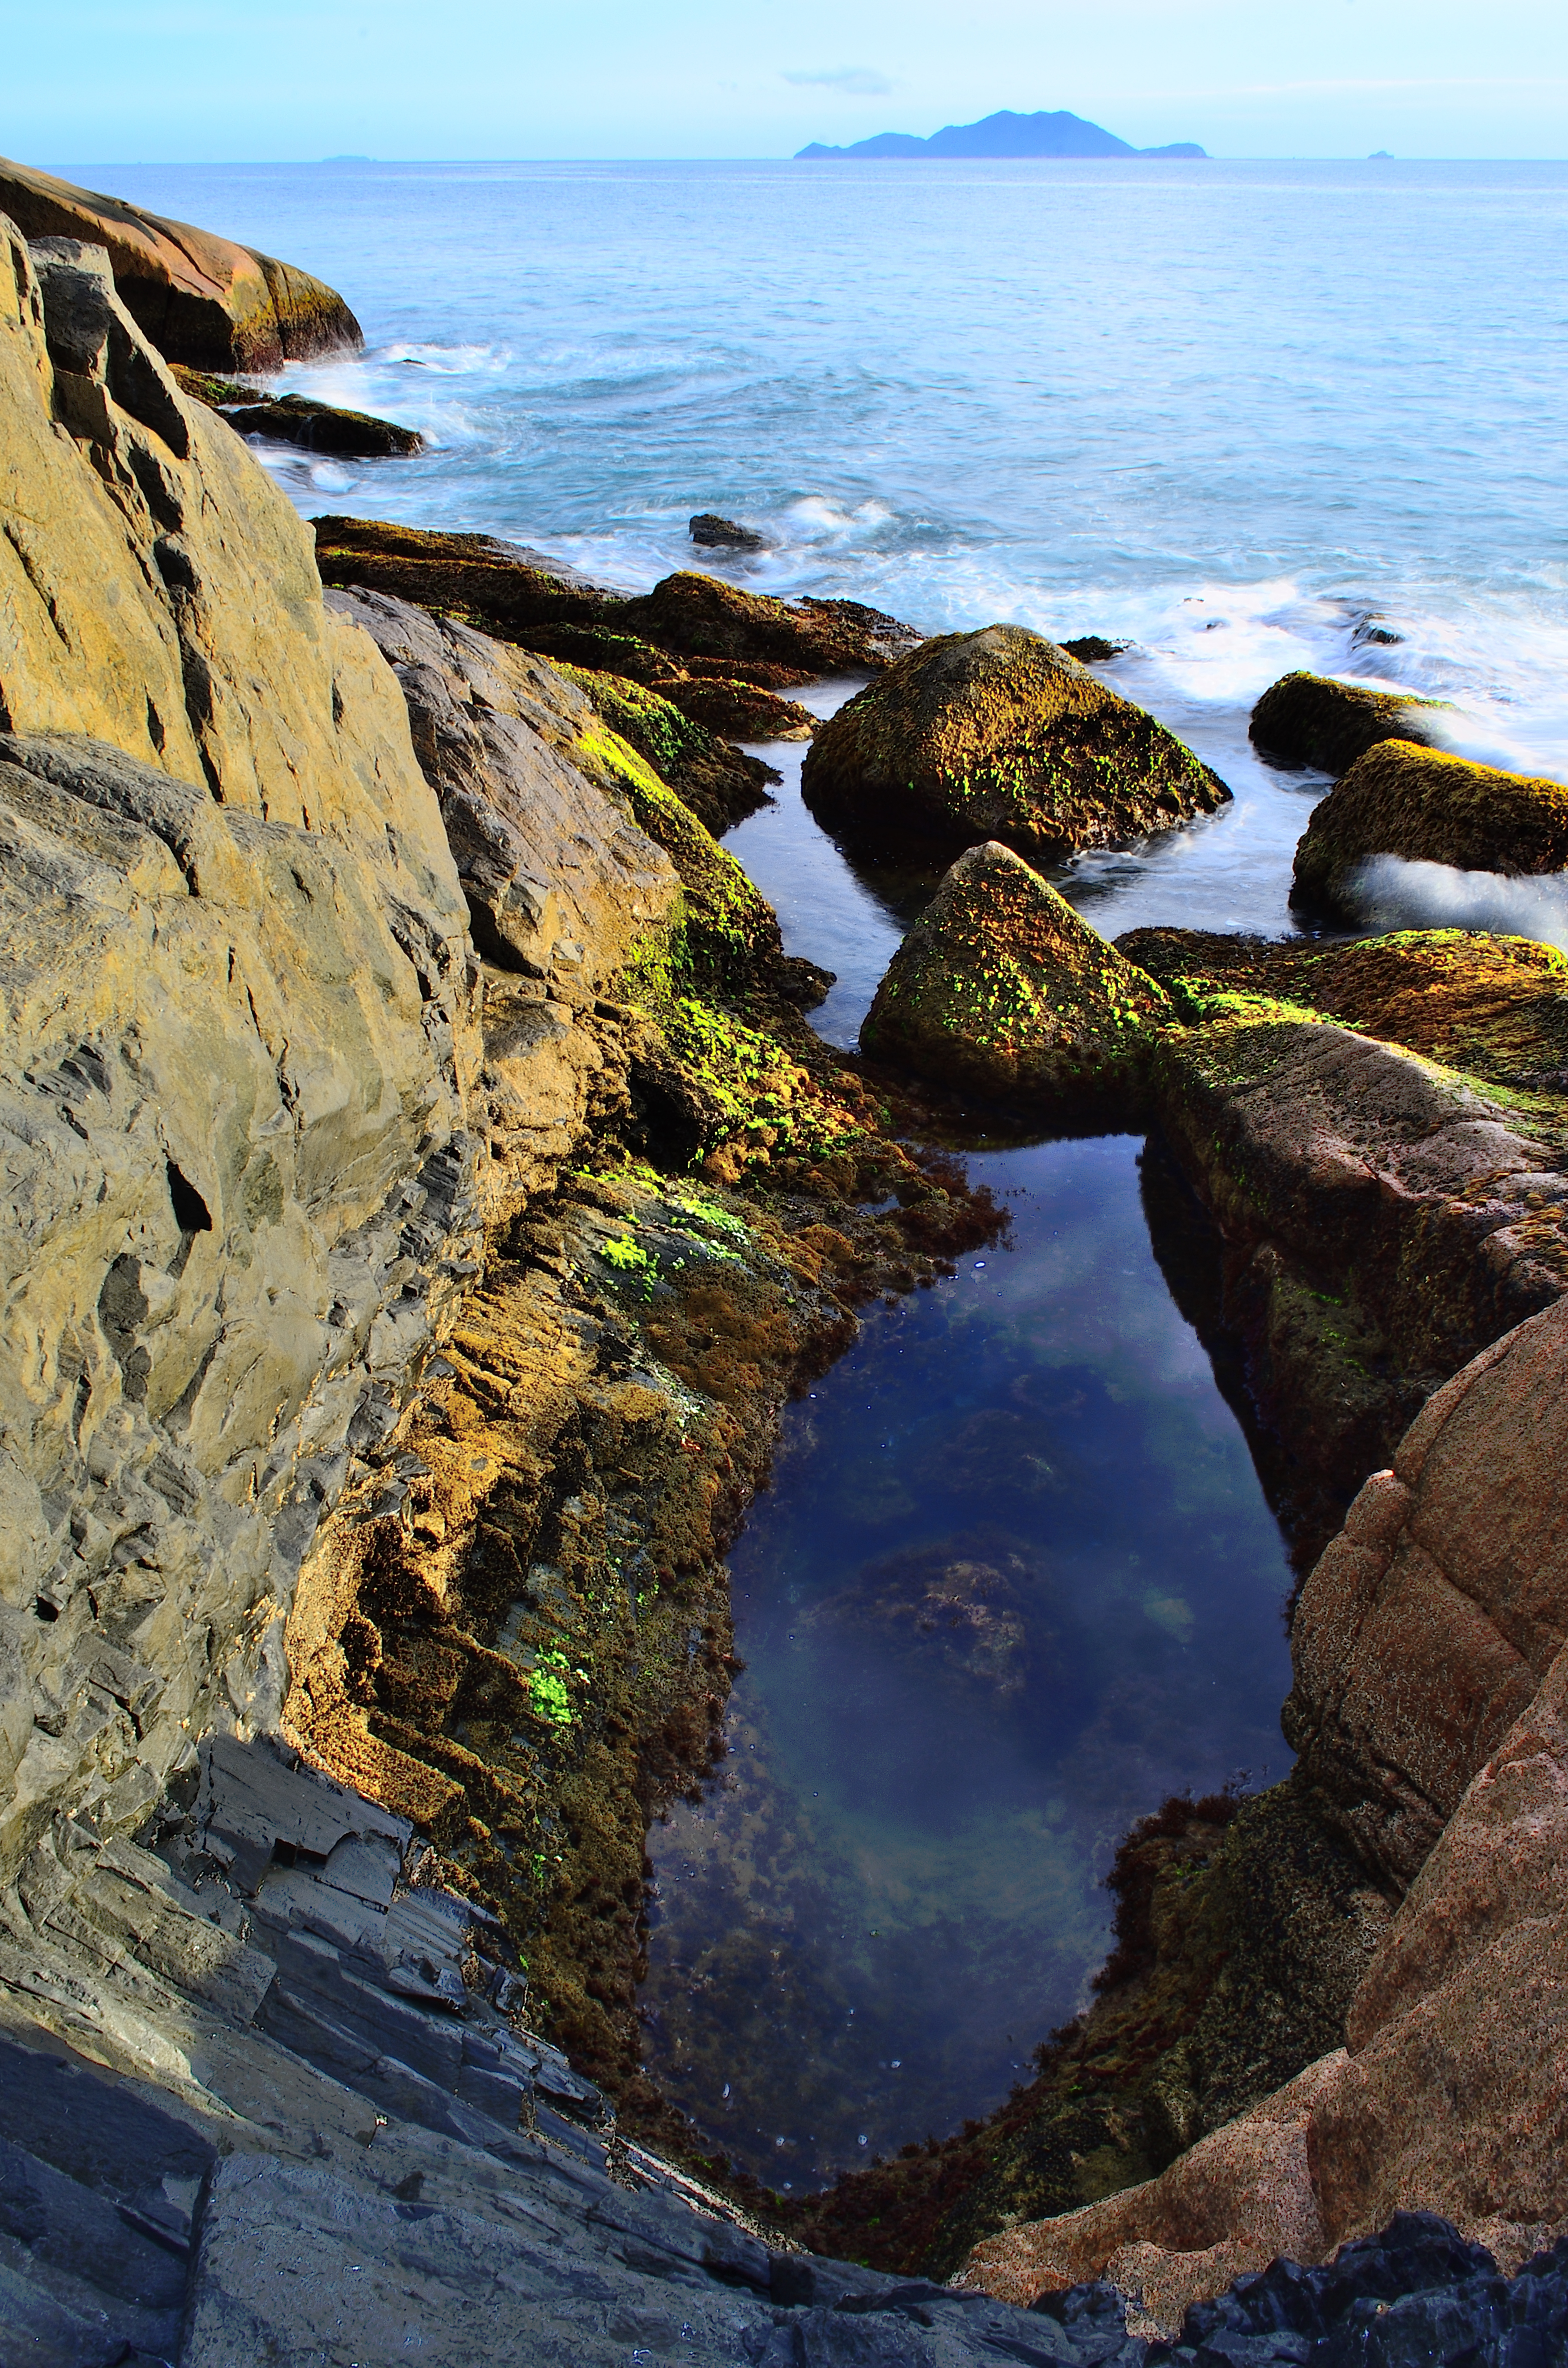
beach, landscape, sea, coast, water, nature, rock, ocean, shore, wave, cliff, cove, reflection, bay, terrain, material, body of water, geology, brasil, amanecer, florianopolis, santacatarina, cape, landform